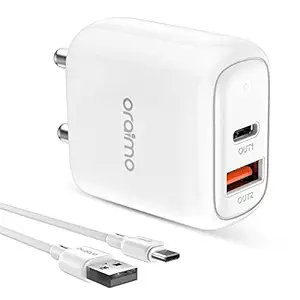
Oraimo 18W USB & Type-C Dual Output Super Fast Charger Wall Adapter PE2.0&Quick Charge 3.0 & Power Delivery 3.0 Compatible for iPhone 13/13 Mini/13 Pro Max/12/12 Pro Max
Category: Electronics
Price: 699 (list price: 1199)
Rating: 4.0 (14,404 ratings)
About this product: 🎁【18W Fast Charging- Always Speedy】Two ports pump out up to 18 watts of power, enabling simultaneous fast charging for two devices. 18W Type-C output port to give the latest devices a full-speed charge.|🎁【Universal Compatibility】Support all iPhone and Android Fast Charge, Quick Charge protocols like PD3.0, QC3.0, PE2.0, etc.Support all Android fast charge protocols, QC3.0, PE2.0, Dash Charge, VOOC, etc. Perfectly fits the charging needs of iPhone 13/13 Mini/13 Pro/13 Pro Max/12/11/11 Pro/11 Pro Max/XS/XR/SE/X/8 Plus, AirPods Pro, iPad series, Galaxy S21/S20 series, Note20/Note10/S10/S9, Pixel series, Nintendo Switch, and more.|🎁【PE2.0,PD 3.0 & QC 3.0】: Equipped with a 18W Power Delivery,3.0 port, and an 18W Quick Charge 3.0 port, the charger allows for charging two devices simultaneously|🎁【Safe and Reliable】This UL-certified USB C charger With the built-in intelligent chip, the wall charger matches the current as your device needs automatically, ensure safety and protection for your devices. No matter how fast it charges, you won’t have to worry about your phone heating up at all. A combination of 6 safety features that work together to provide ultimate protection for you and your devices|🎁【 Ultra-Fast Type-C Cable Included】 Oraimo 18W fast charger adapter comes with a fast charging type-c cable, It enables full speed charging and syncing to new Type-C models in the market.